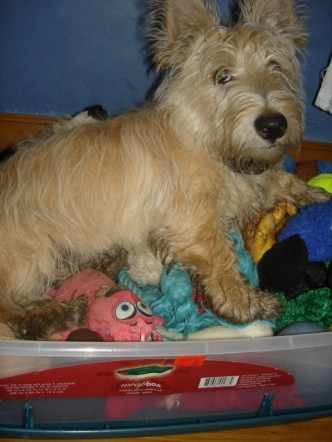
Animal: dog
Breed: scottish_terrier